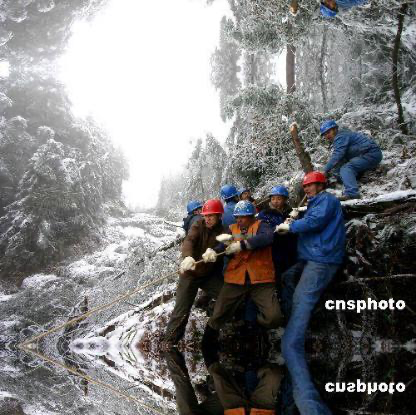
Objects in the image:
label: helmet
label: helmet
label: helmet
label: helmet
label: helmet
label: helmet
label: helmet
label: helmet